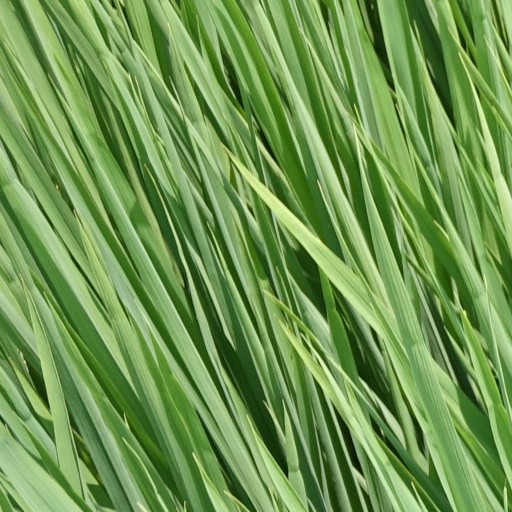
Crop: rice